El Wak District

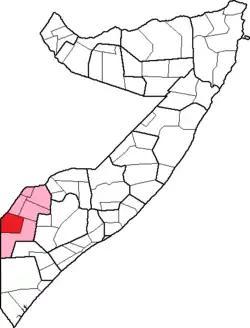

El Wak District is a district in the southwestern Gedo region of Somalia. Its capital is El Wak.